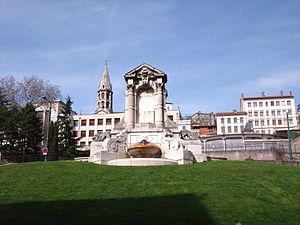
La fontaine de la Burdeau se trouve sur la colline de la Croix-Rousse
Lyon est une commune française située dans le sud-est de la France, au confluent du Rhône et de la Saône. Siège du conseil de la métropole de Lyon, elle est le chef-lieu de l'arrondissement de Lyon, de la circonscription départementale du Rhône et de la région Auvergne-Rhône-Alpes. Ses habitants sont appelés les Lyonnais.
Le jardin des plantes de Lyon est un jardin public et un ancien jardin botanique, situé sur le bas des pentes du quartier de la Croix-Rousse à Lyon, en France. Il est l'ancêtre de l'actuel jardin botanique de Lyon, situé depuis 1857 dans le parc de la Tête d'or.